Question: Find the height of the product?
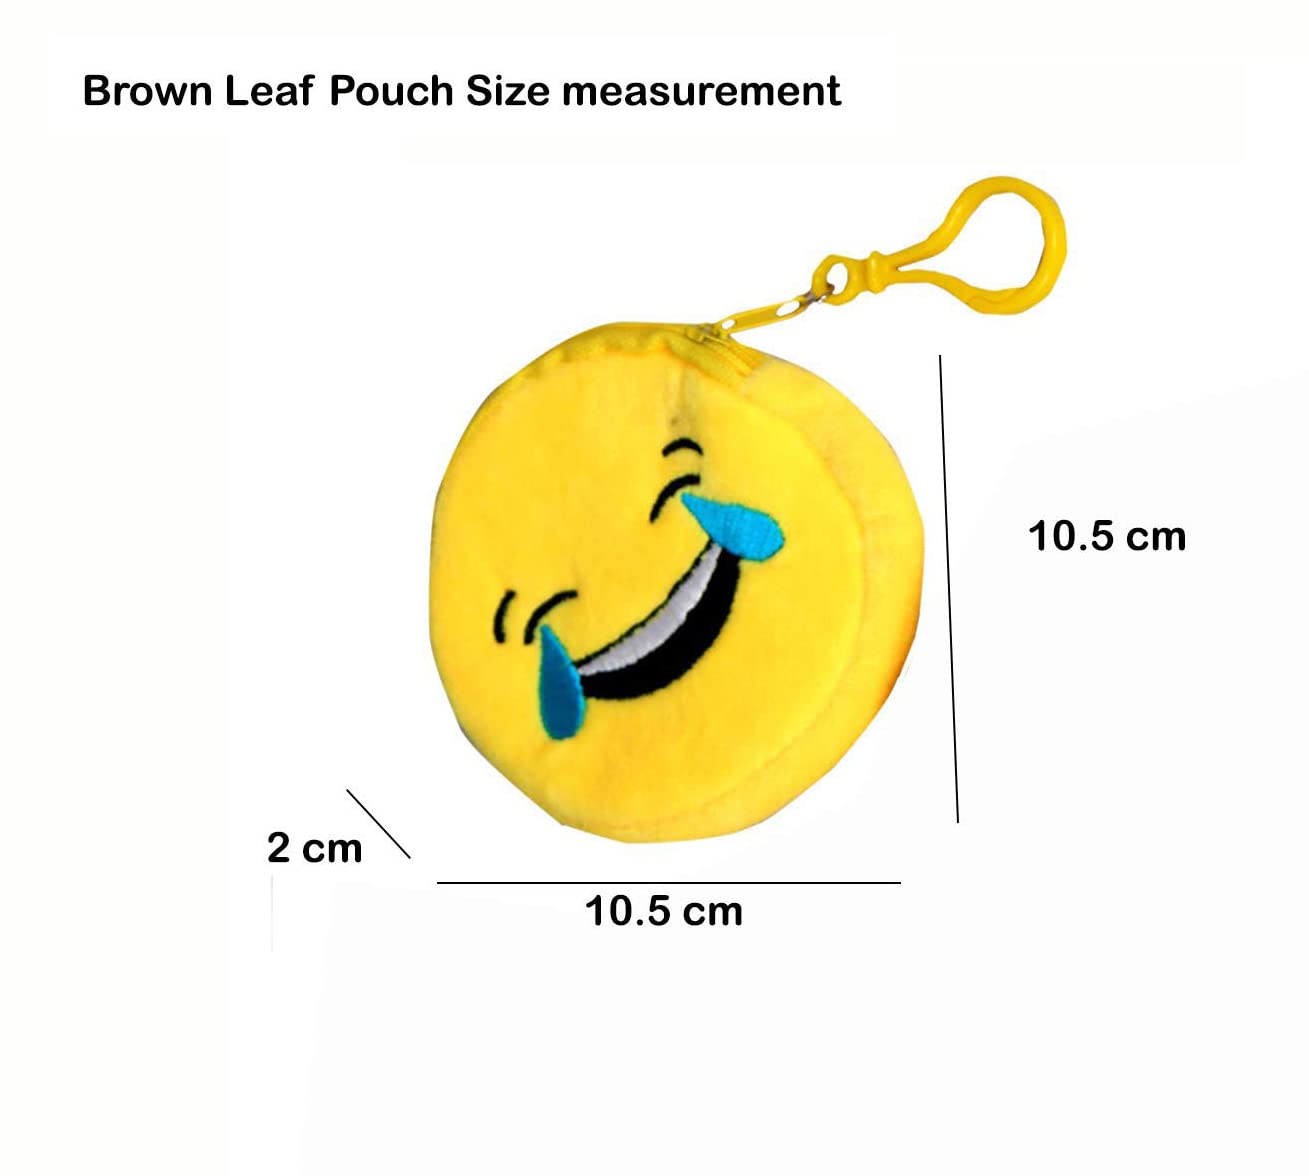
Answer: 10.5 centimetre